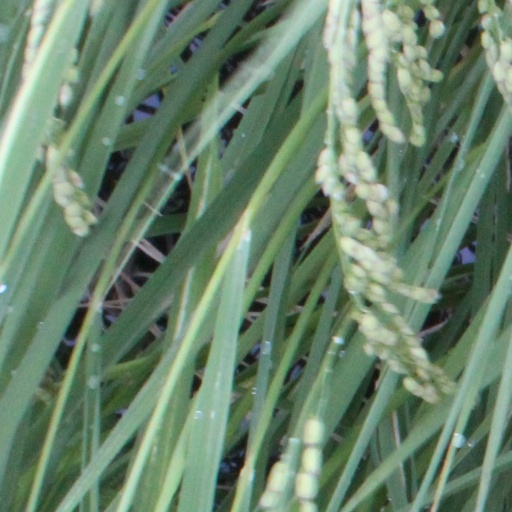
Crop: rice